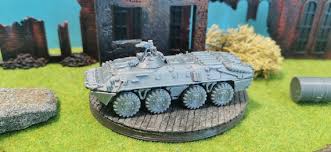
Label: BTR